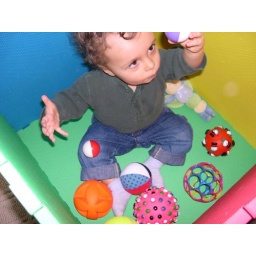
boy in a box 2.jpg